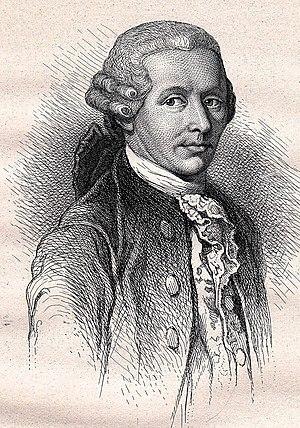
Eau-forte dimensions toute la feuille 26x15 centimètres. Franz Joseph Haydn — il n'utilisait jamais son premier prénom —, né à Rohrau sur la Leitha en Basse-Autriche, le 31 mars 1732 et mort à Vienne le 31 mai 1809, est un compositeur autrichien. Il incarne le classicisme viennois au même titre que Mozart et Beethoven, les trois compositeurs étant regroupés par la postérité sous le vocable de «